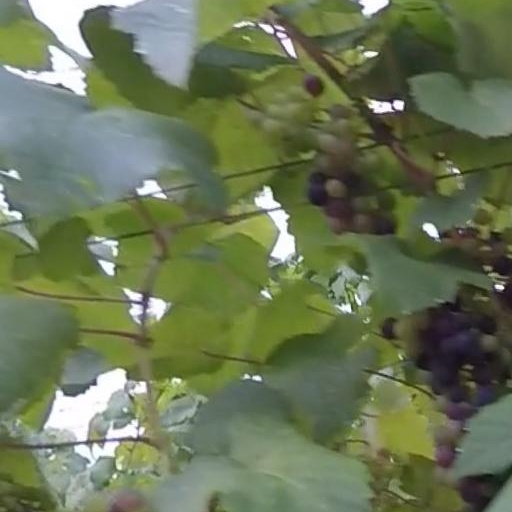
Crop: grape